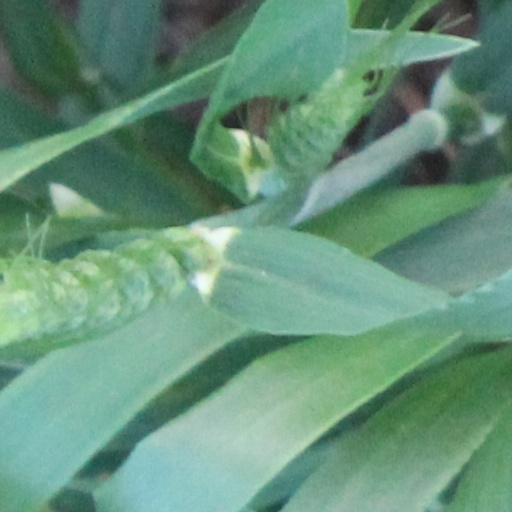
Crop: wheat